John Frost (producer)

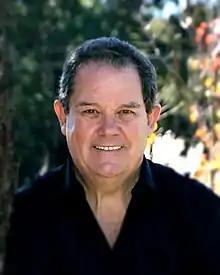
John Frost by Tony Sheffield

John Edward Frost (AM) (born 30 September 1952) is an Australian theatrical stage impresario. He is co-founder and CEO of Sydney-based production company The Gordon Frost Organisation (GFO). In December 2020, he sold the company to Crossroads Live Company (CXL) but continues in the role of CEO.